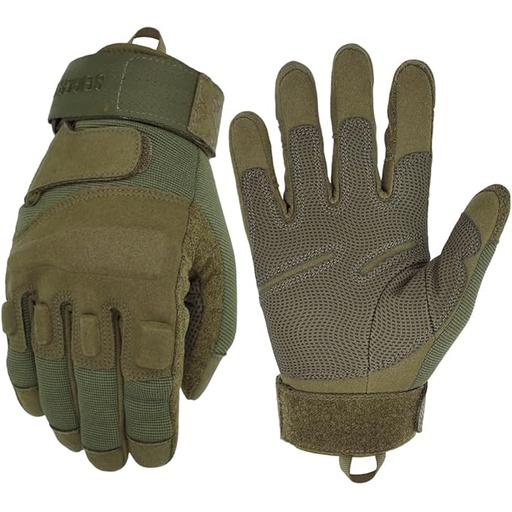
Seibertron Adult Or Youth S.O.L.A.G Sports Outdoor Water Resistant Full Finger Touchscreen Gloves
About This Method for choosing the size,According to palm Length+palm circumference refer to left size chart. Centimeter data has less deviation than inch data. Measure palm Length: Measure the length of your hand from the base of your palm to the tip of your middle finger.Measure palm circumference: Wrap a measuring tape tight around your knuckles to measure the circumference of your hand. XXS(palm length 6.3"-6.77",16-17.2CM|palm circumference 6.3"-6.89",16-17.5CM); XS(palm length 6.69"-7.09",17-18CM|palm circumference 6.89"-7.48",17.5-19CM); S(palm length 7.01"-7.44",17.8-18.9CM|palm circumference 7.28"-7.87",18.5-20CM); M(palm length 7.36"-7.76",18.7-19.7CM|palm circumference 7.68"-8.46",19.5-21.5CM); L(palm length 7.64"-8.11",19.4-20.6CM|palm circumference 8.07"-8.86",20.5-22.5CM); XL(palm length 7.99"-8.39",20.3-21.3CM|palm circumference 8.66"-9.45",22-24CM); XXL(palm length 8.27"-8.66",21-22CM|palm circumference 9.25"-10.04",23.5-25.5CM); Main Materials: Synthetic Leather, Polyester and Nylon. Durability,Lightweight,Machine Wash Overview Brand : Seibertron Material : Faux Leather, Nylon, Polyester Size : Medium Sport : Airsoft Age Range (Description) : Adult Color : Army Green-Full Finger Special Feature : Lightweight, Thermal, Water Resistant Hand Orientation : Ambidextrous Item Package Quantity : 1 Product Care Instructions : Hand Wash Only
Brand: Seibertron
Category: Sporting Goods > Outdoor Recreation > Hunting & Shooting > Airsoft > Airsoft Protective Gear > Airsoft Gloves